Christmas music

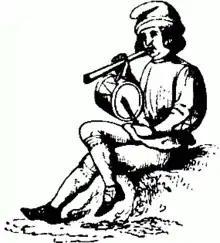
A Christmas minstrel playing pipe and tabor

Music associated with Christmas is thought to have its origins in 4th-century Rome, in Latin-language hymns such as "Veni redemptor gentium". By the 13th century, under the influence of Francis of Assisi, the tradition of popular Christmas songs in regional native languages developed. Christmas carols in the English language first appear in a 1426 work of John Awdlay, an English chaplain, who lists twenty five ""caroles of Cristemas"", probably sung by groups of wassailers who would travel from house to house. In the 16th and 17th century, various Christmas carols still sung to this day, including "God Rest Ye Merry, Gentlemen" (earliest extant version dates to the 1650s) and "Ríu Ríu Chíu" (first published no later than 1556), first emerged.